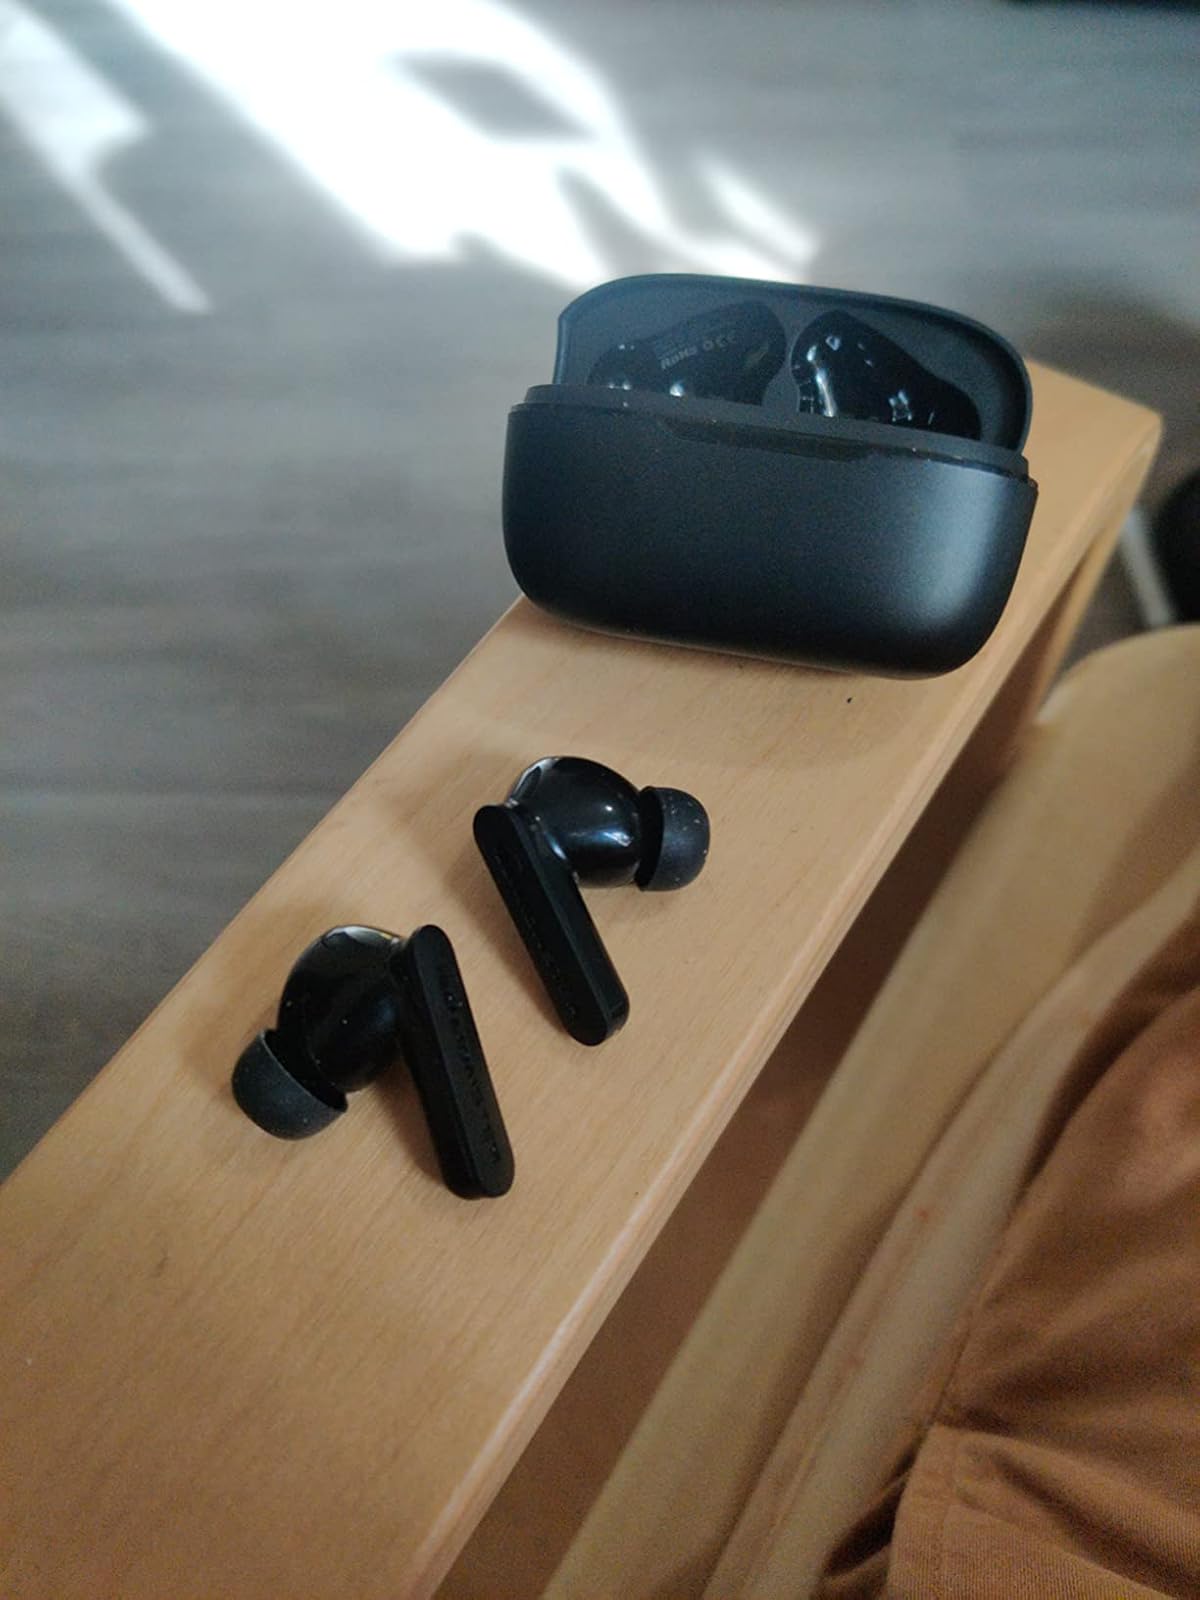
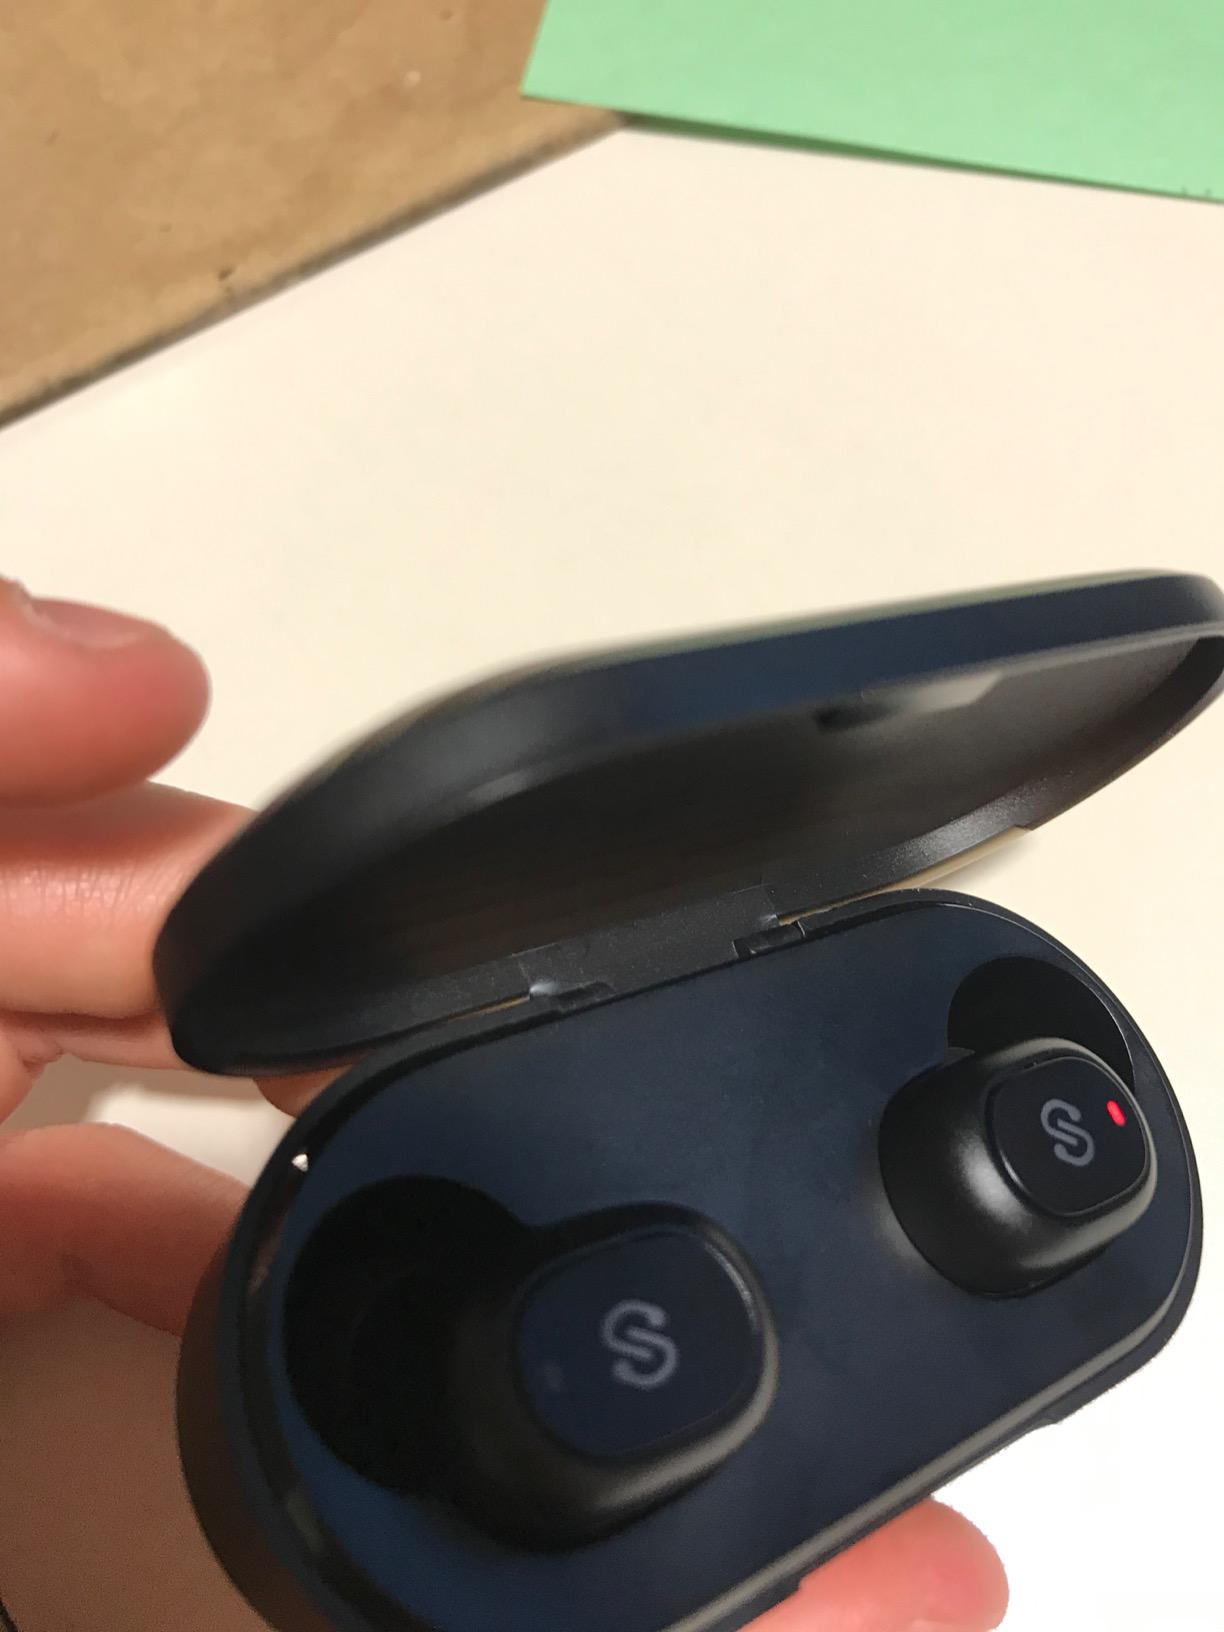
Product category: earbuds
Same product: no